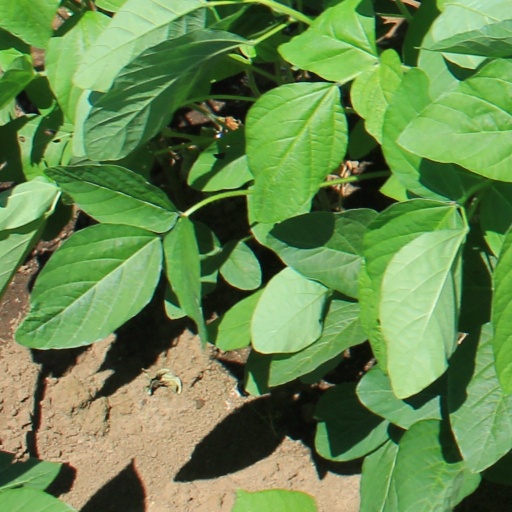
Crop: soybean